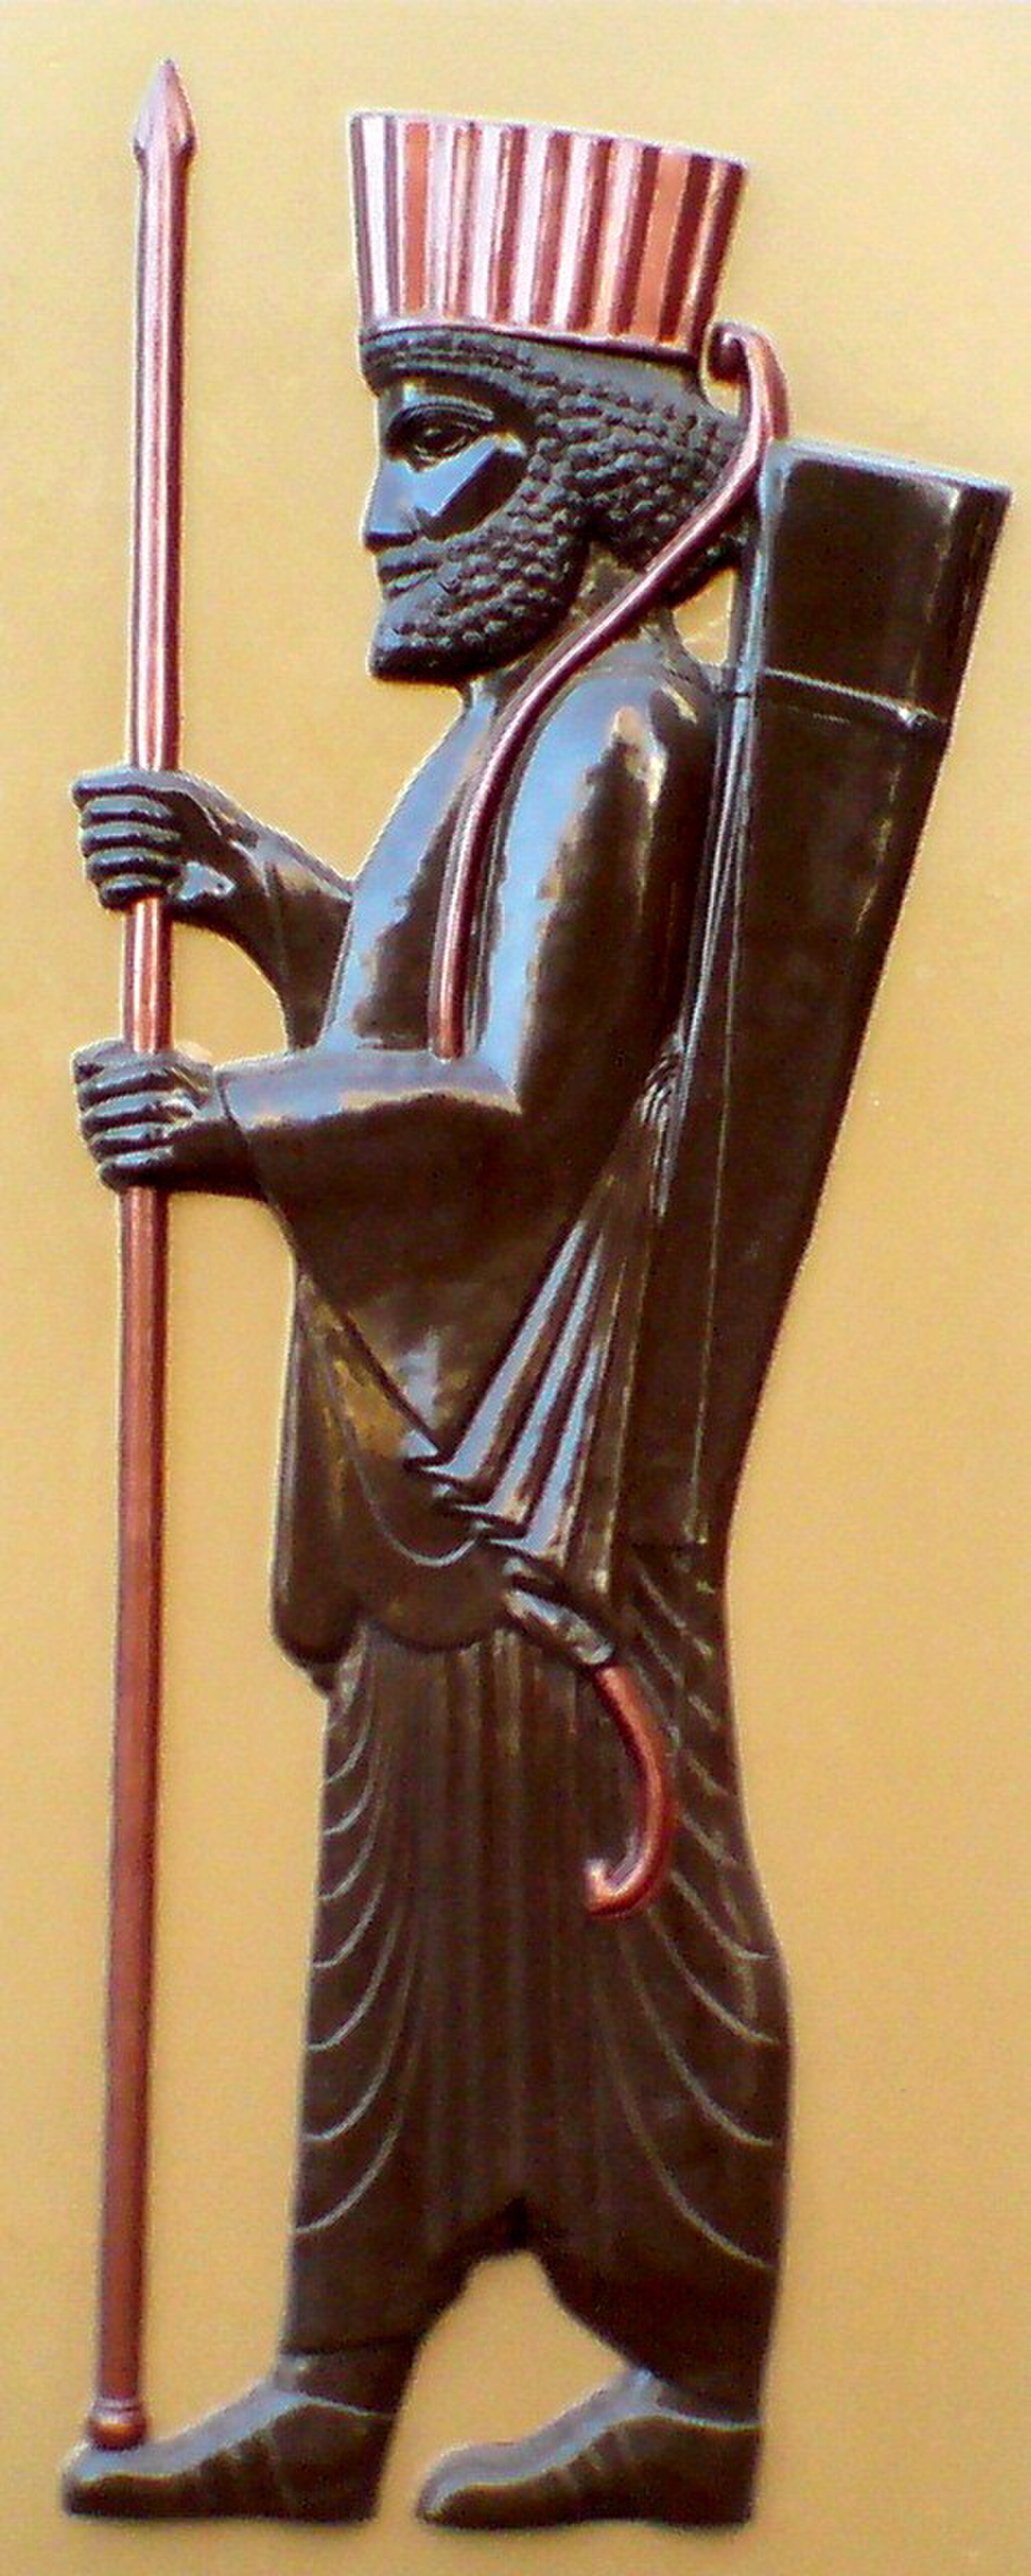
Title: Achaemenid Spear Soldier statue on a residental apartment wall - Nishapur 1
Description: Achaemenid Spear Soldier statue on a residental apartment wall - Nishapur
Date: 2013-06-19 06:21:55
Categories: CC-Zero, Art of Nishapur, Self-published work, Taken with Sony Ericsson K800i, Reliefs of Achaemenid warriors in Persepolis